Reginald John Campbell

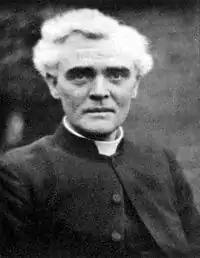
R.J. Campbell in 1914

On 5 September 1911 Campbell met `Abdu'l-Bahá, the eldest son and successor of Bahá'u'lláh, the founder of the Baháʼí Faith, and invited him to give a public address in the City Temple a few days later. In October 1911, accompanied by his wife and daughter, Hilda May (1891–1935), he embarked on a three-month preaching tour of the United States.